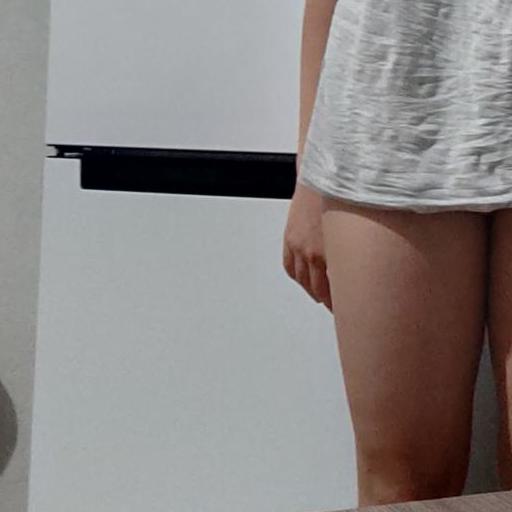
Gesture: no_gesture